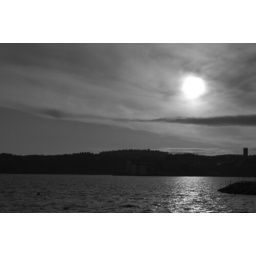
And the sun is hiding in the thin layers of clouds that are hiding the sky like a see-through veil.